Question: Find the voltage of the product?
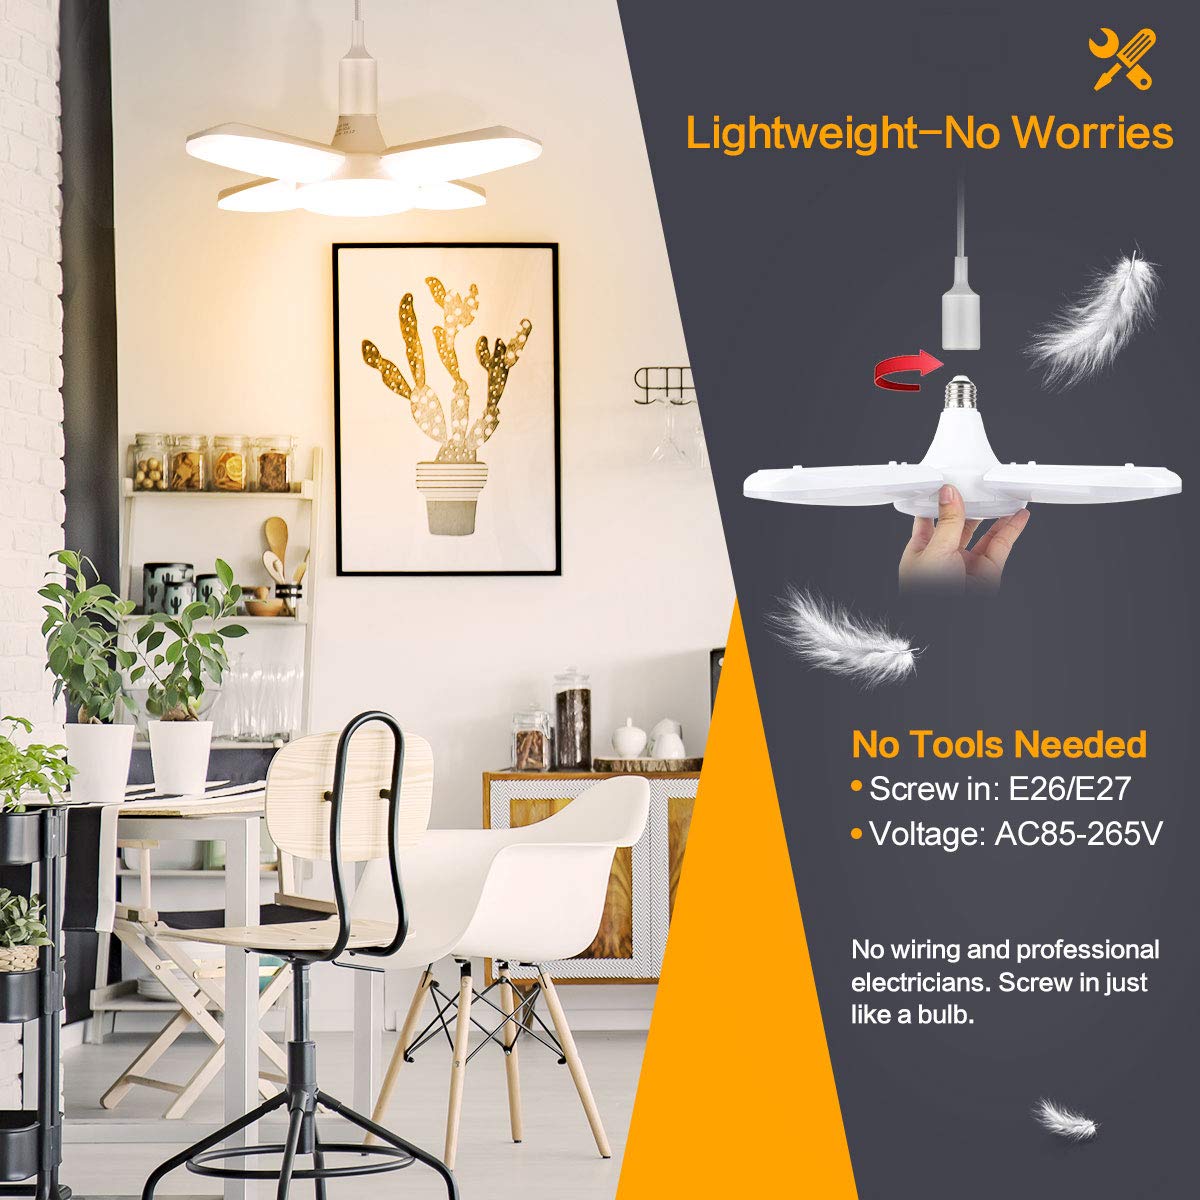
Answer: [85.0, 265.0] volt